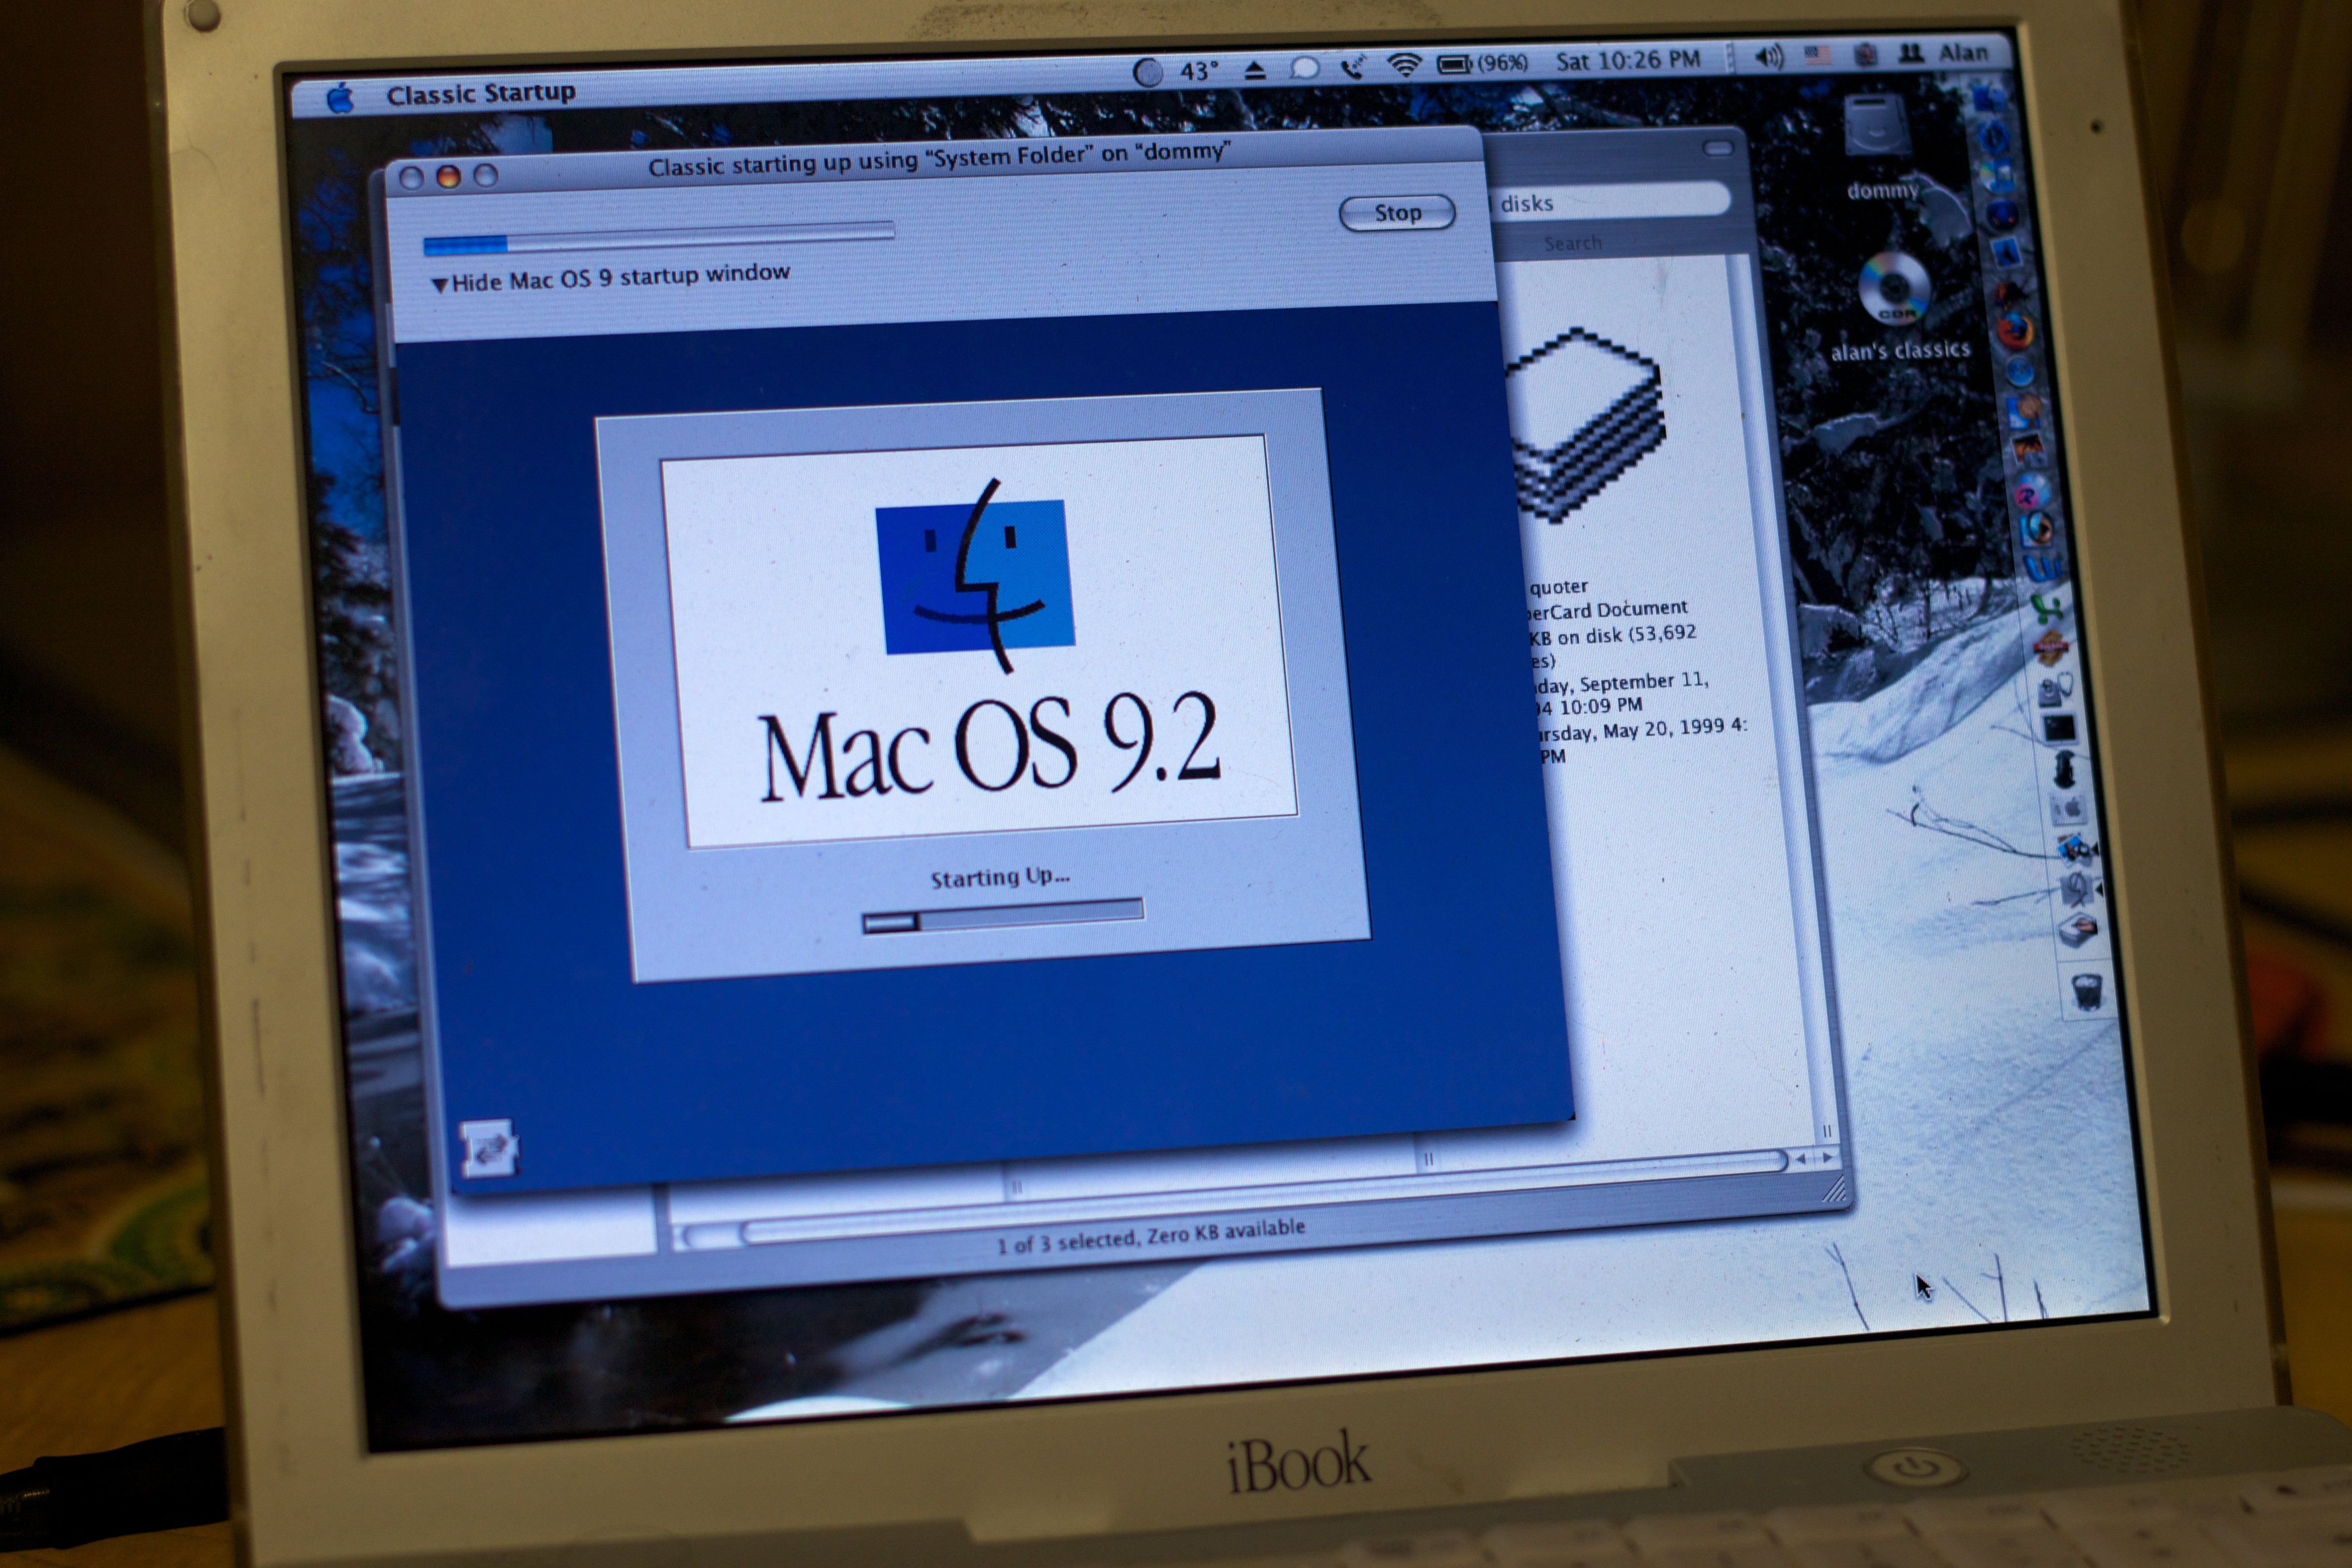
technology, design, image, learning, multimedia, presentation, screenshot, personal computer, computer monitor, display device, computer program